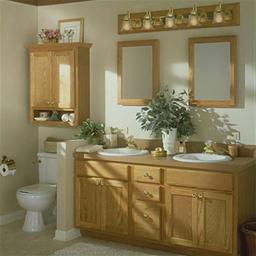
Room type: kitchen